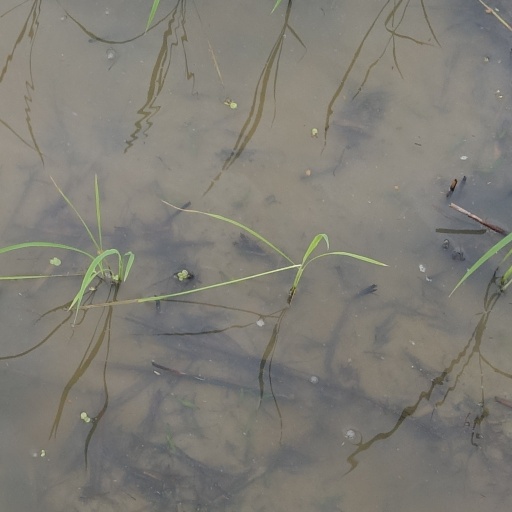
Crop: rice